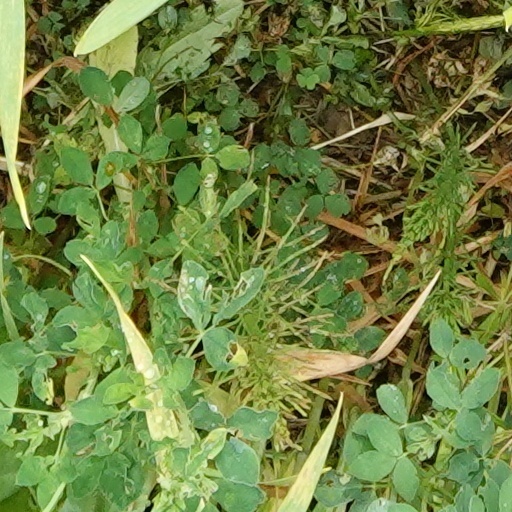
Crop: wheat